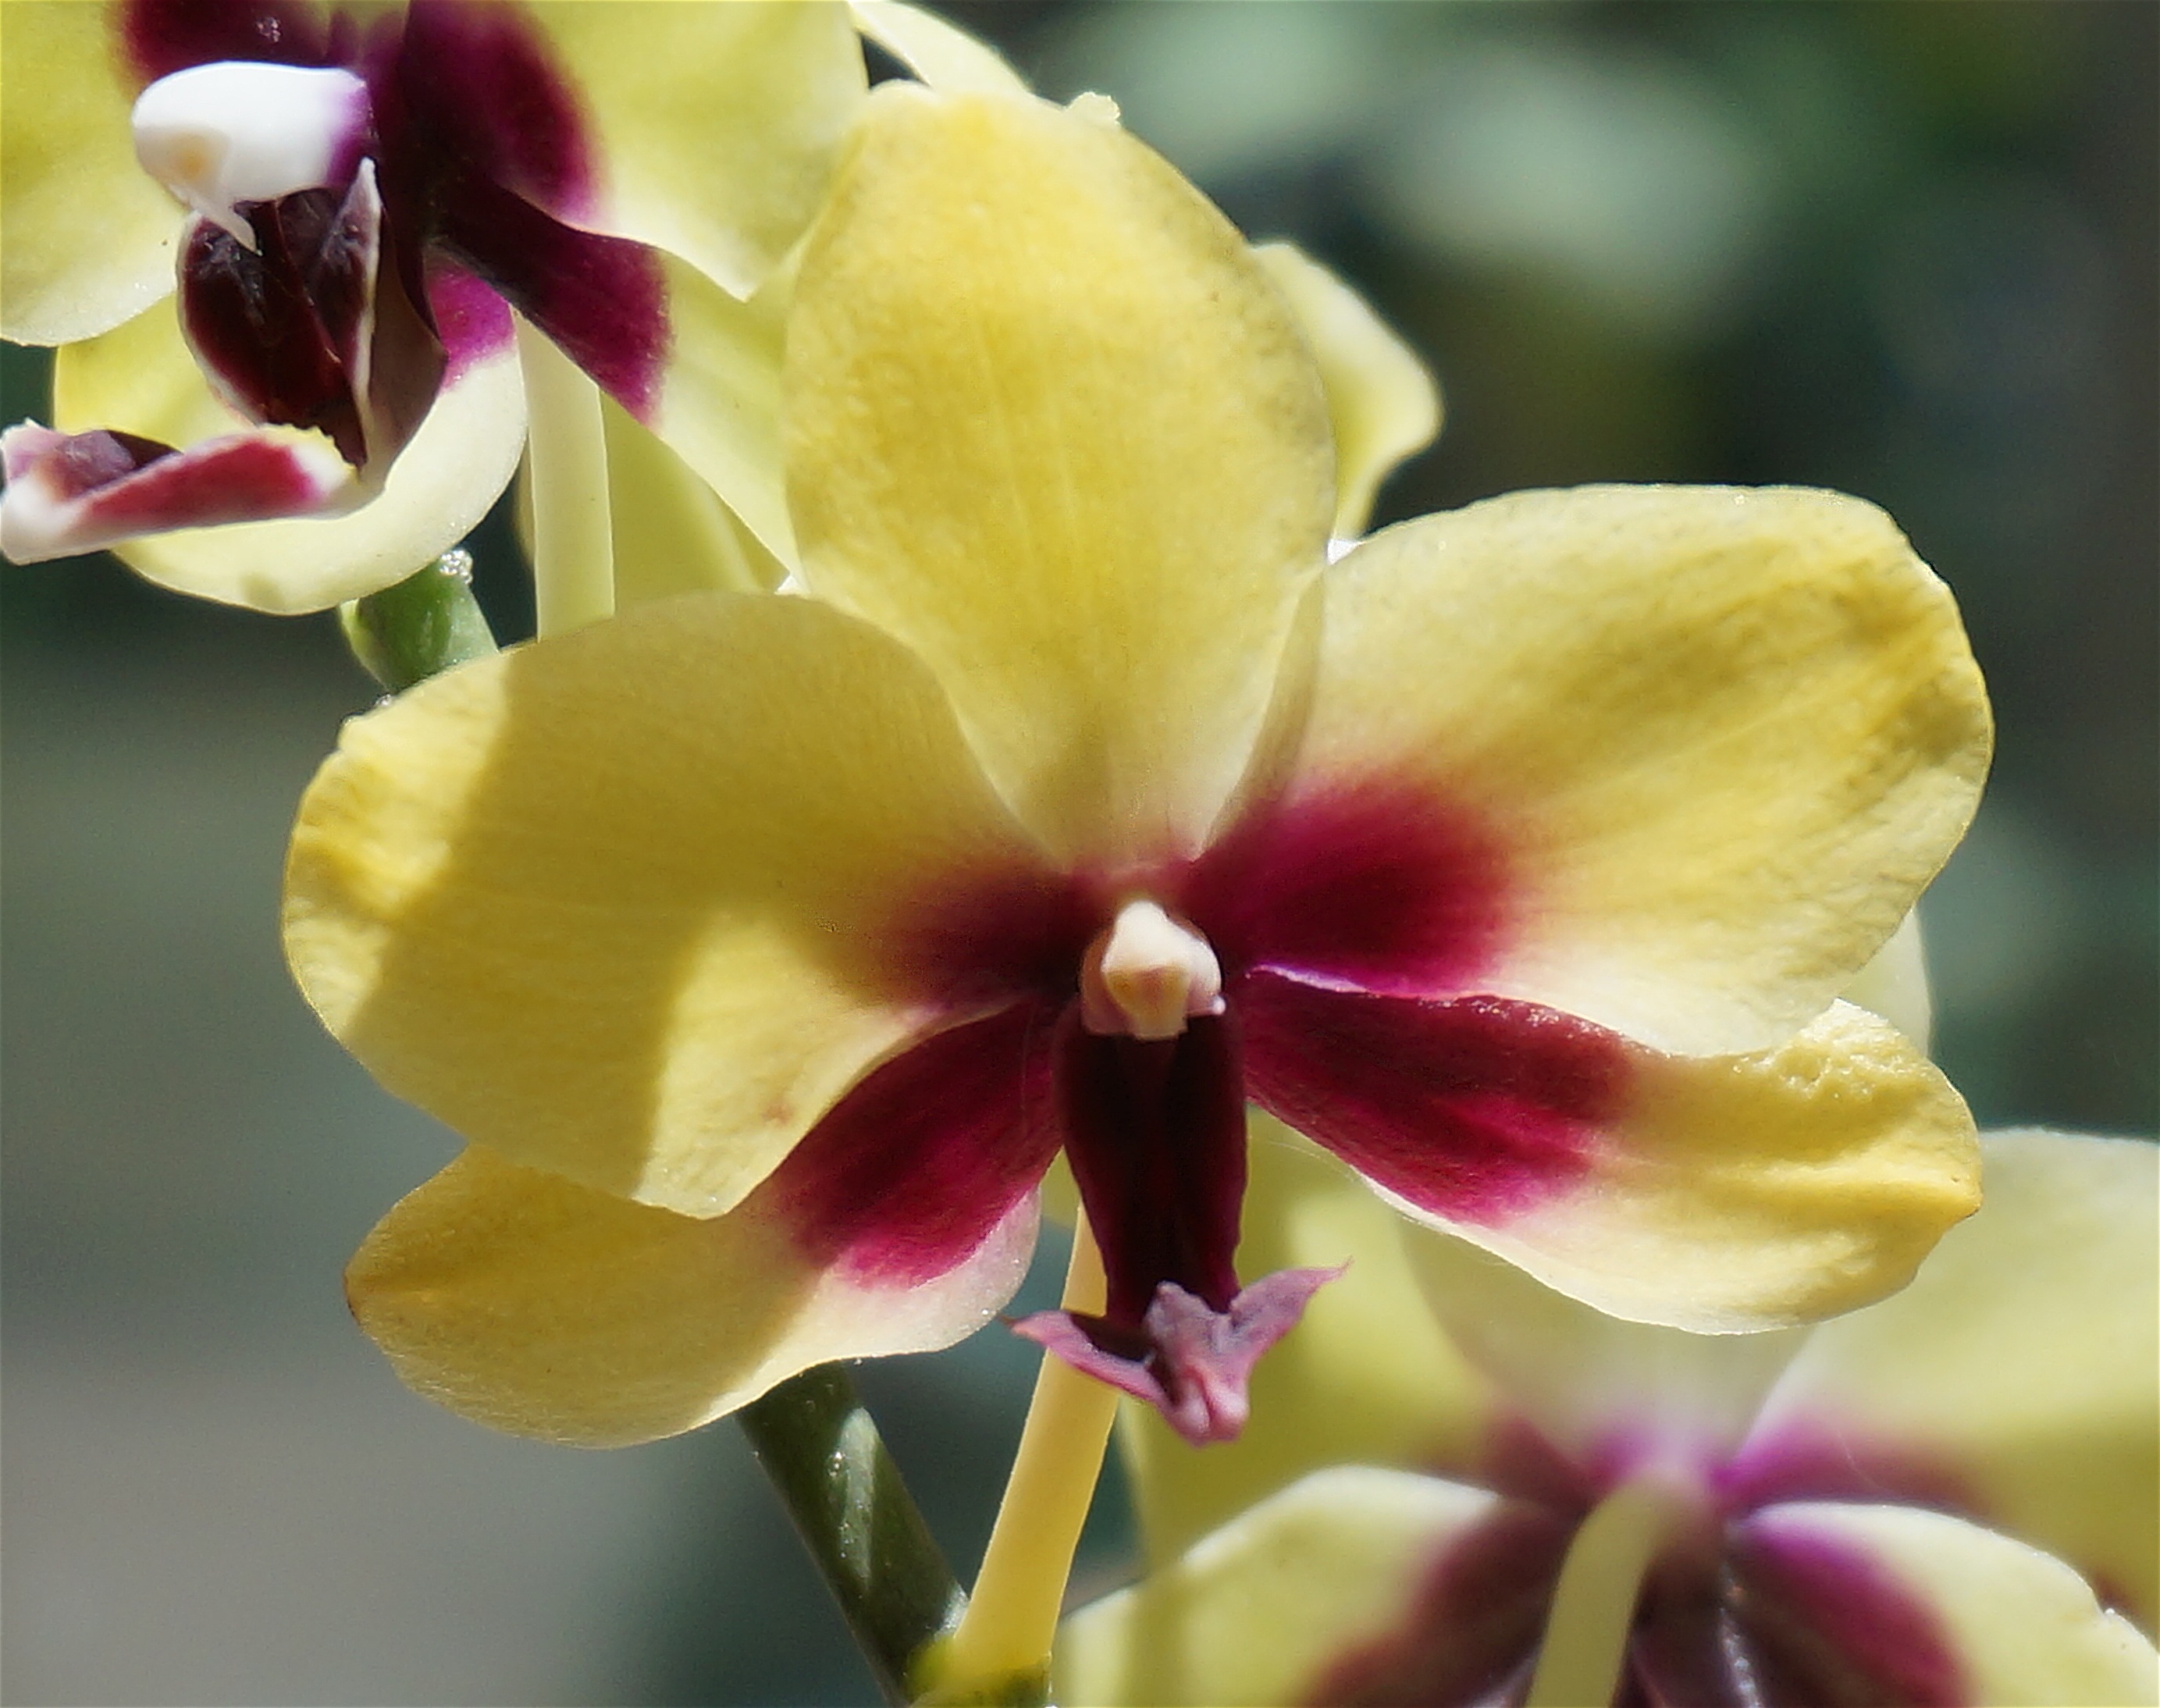
nature, blossom, plant, flower, petal, bloom, floral, red, tropical, botany, yellow, flora, orchid, phalaenopsis, macro photography, flowering plant, pot plant, cattleya, hybrid phalaenopsis close up, dendrobium, plant stem, land plant, moth orchid, christmas orchid